Kenneth Grahame

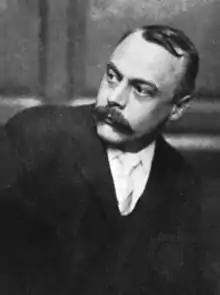
Grahame in 1910

Kenneth Grahame (8 March 1859 – 6 July 1932) was a British writer. He is best remembered for the classic of children's literature "The Wind in the Willows" (1908). Born in Scotland, he spent most of his childhood with his grandmother in England, following the death of his mother and his father's inability to look after the children. After attending St Edward's School in Oxford, his ambition to attend university was thwarted and he joined the Bank of England, where he had a successful career. Before writing "The Wind in the Willows", he published three other books: "Pagan Papers" (1893), "The Golden Age" (1895), and "Dream Days" (1898).